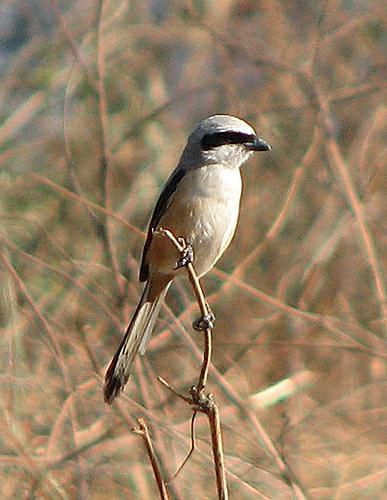
A photo of a great grey shrike